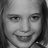
Emotion: happy